Dune Rats

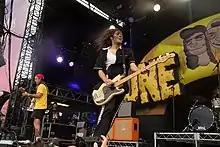
Dune Rats performing in 2018

Dune Rats are an Australian rock band from Brisbane, Queensland. Originally, the band formed as a duo, with Danny Beus on guitar and lead vocals and BC Michael Marks on drums and backing vocals. The band later became a three-piece, with Brett Jansch (formerly a touring member of Bleeding Knees Club) joining as bassist. Brad Heald, originally from Red Riders and The Vines, also made touring appearances on bass from 2011 to 2012.